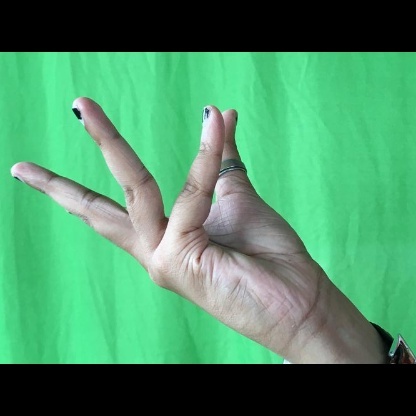
Mudra: Alapadmam